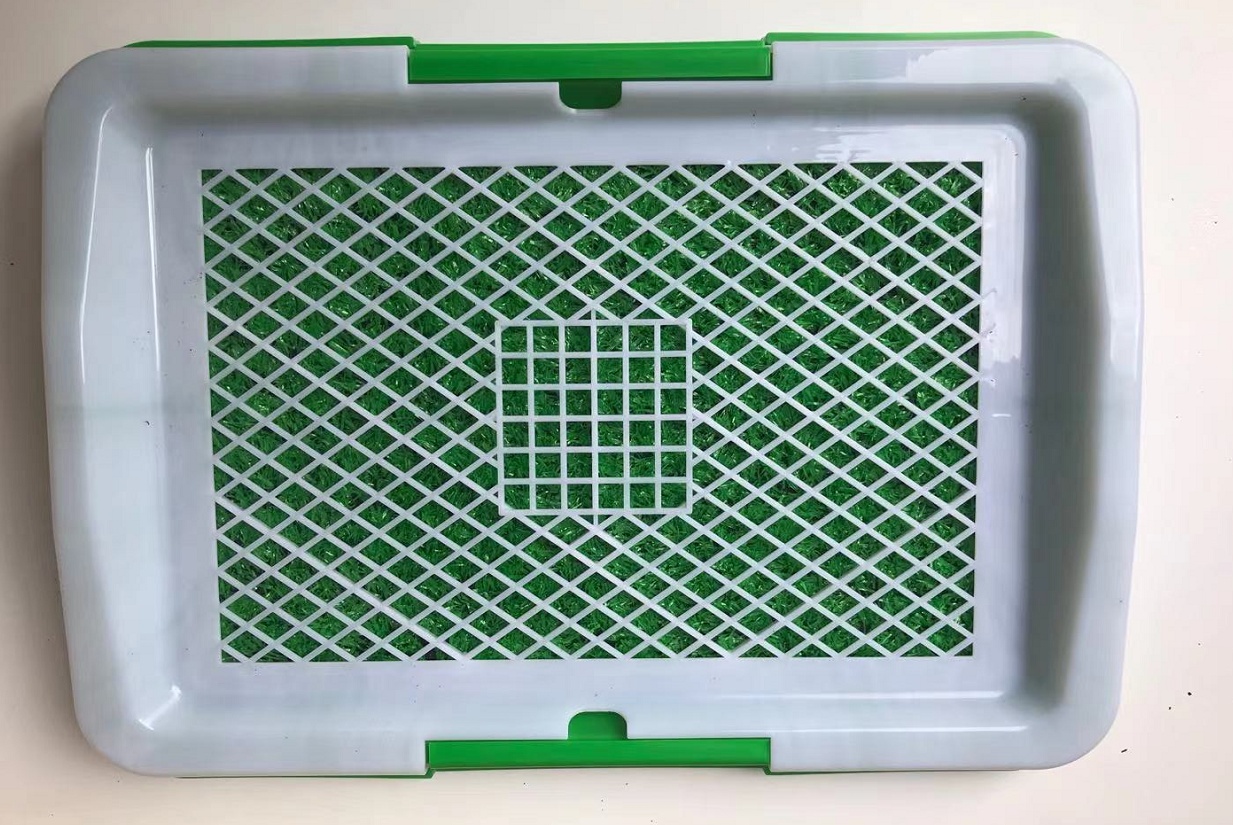
YES4PETS Small Portable Dog Potty Training Tray Pet Puppy Toilet Trays Loo Pad Mat 45x33 cm
Brand: The Paw Shop
Small Portable Dog Potty Training Tray Pet Puppy Toilet Trays Loo Pad Mat 45x33 cm Contain your furry friends mess in the home with Grass Toilet Training Pad Tray. Our Training Pad Tray makes removing waste easy, helps to eliminate indoor accidents, and can be used repeatedly! Ideal for puppy toilet training. Features: About 45cm x 33cm x 5cm Soft Artificial Grass Pad Ideal For Puppy Toilet Training Easy To Clean Re-Usable Easy To Assemble Specification: Materials: Plastic Dimensions (approx. cm): about 45cm x 33cm x 5cm Package content : 1 x potty pad (Randomly Selected, no color option) COM (change of mind) Return Policy: Products must be returned within 14 days from the date of delivery. The product must be unopened and in brand new condition, with the return to be organised by the customer. Once received and verified to be in the condition specified, refund is only of the item value minus 15% restocking fee (not including initial shipping). An additional return charge, which is same or exceeding cost as that of initial shipping, will be deducted from the refund on returns due to delivery failure caused by customer error.
Category: Animals & Pet Supplies > Pet Supplies > Pet Training Aids > Pet Training Pad Holders > Grid-Top Pad Holders